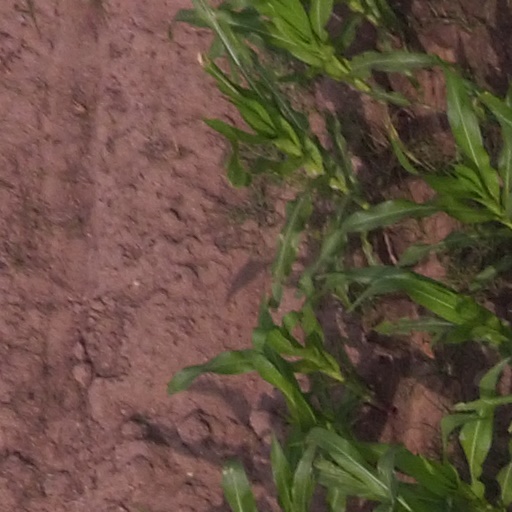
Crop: maize; corn